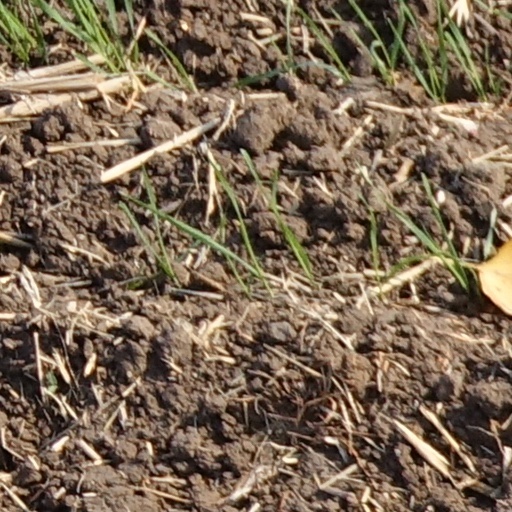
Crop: wheat